Polenlager

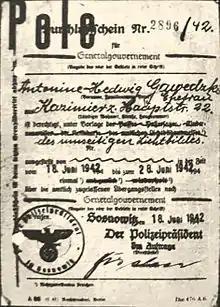
Expulsion Warrant for a female from Sosnowiec, stamped "Pole", 1942

The "Polenlager" idea was part of Adolf Hitler's plan, known as "Lebensraum", which involved Germanization of all Polish areas annexed by Nazi Germany with the help of settlers from Bukovina, Eastern Galicia and Volhynia. The main purpose of the forcible displacement of Poles was to create a German-only enclave known as "Reichsgau Wartheland" across the formerly Polish territories.